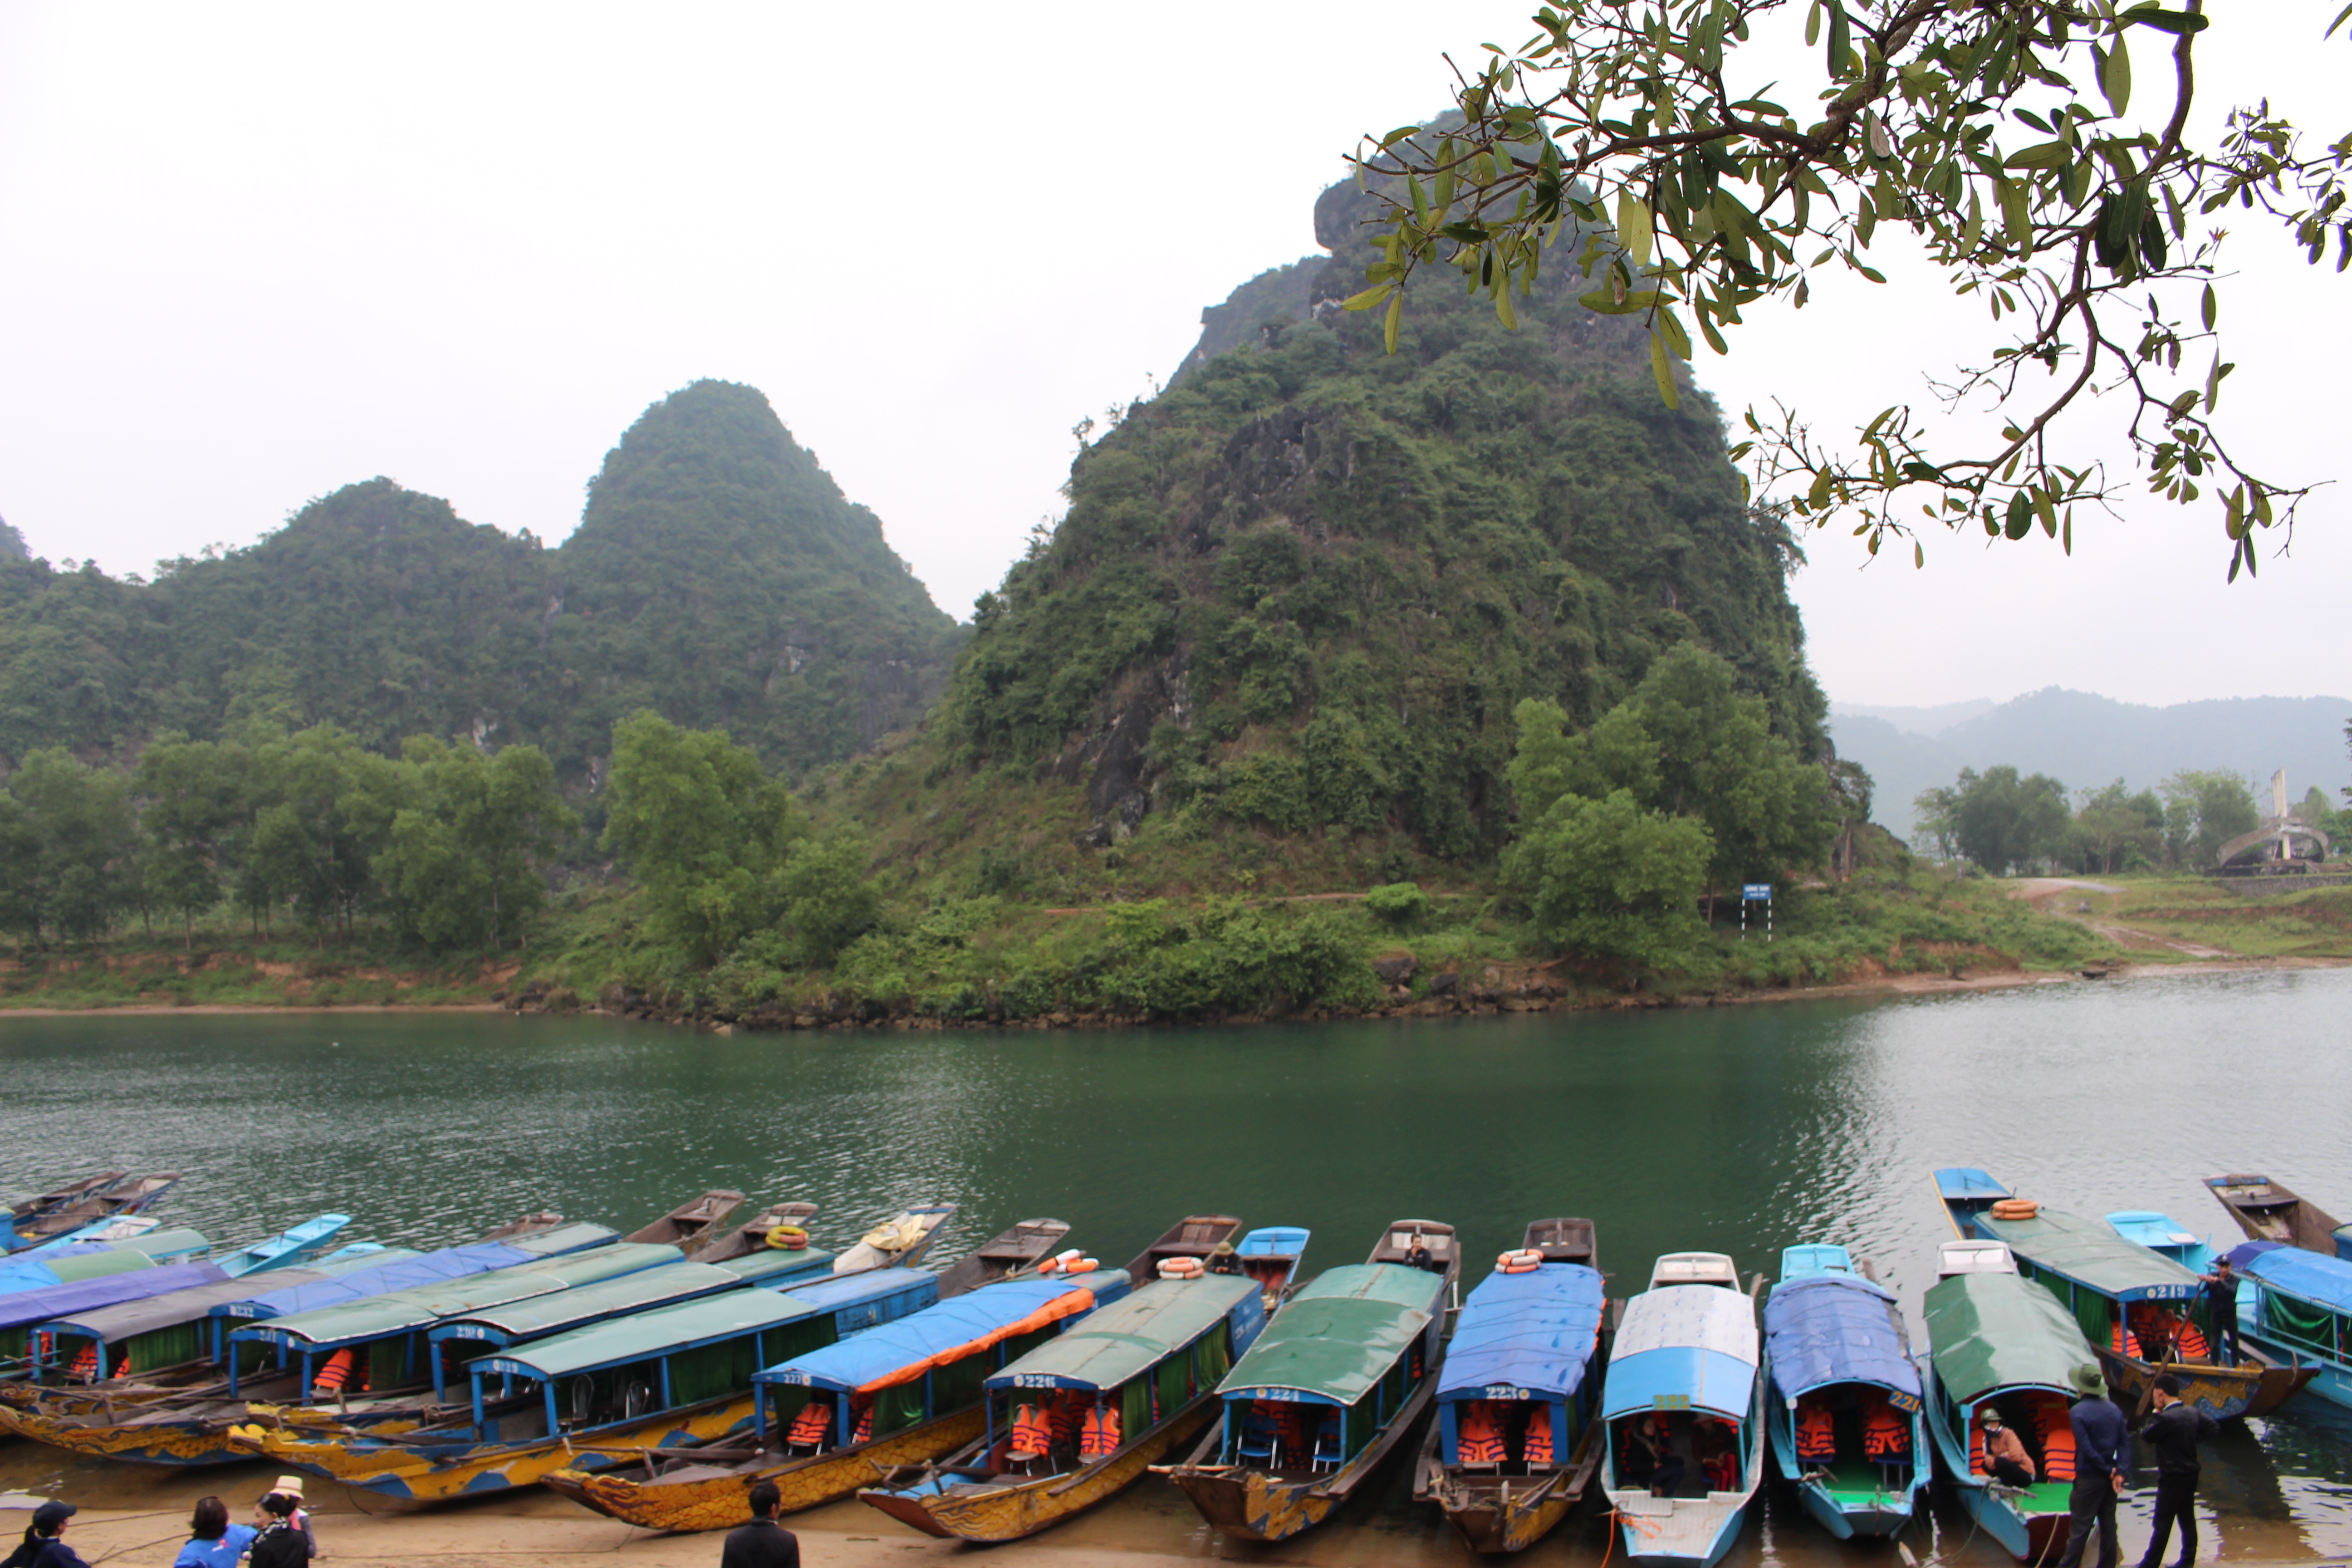
boat, lake, river, vehicle, bay, tourism, boating